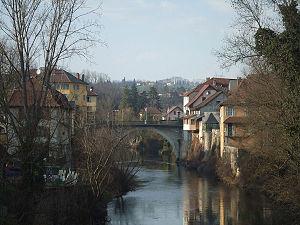
Le Pont-de-Beauvoisin est une commune française située dans le département de l'Isère, en région Auvergne-Rhône-Alpes et, autrefois rattachée à l'ancienne province du Dauphiné. Elle est adhérente à la communauté de communes Les Vals du Dauphiné depuis le 1ᵉʳ janvier 2017.
L'affaire Maëlys est une affaire criminelle française qui a pour point de départ la disparition inexpliquée d'une fillette de huit ans, Maëlys de Araujo, le dimanche 27 août 2017 vers trois heures du matin, lors d'une réception de mariage dans la salle des fêtes de la commune de Pont-de-Beauvoisin, en Isère.
Le pont François Iᵉʳ est un pont routier traversant le Guiers et reliant les deux communes nommées Le Pont-de-Beauvoisin, situées respectivement en Isère et en Savoie.
Le Pont-de-Beauvoisin est une commune française située dans le département de la Savoie, en région Auvergne-Rhône-Alpes.
Le Guiers est une rivière française qui naît dans les Préalpes de Savoie, et traverse l'Isère en région Auvergne-Rhône-Alpes. C'est un affluent de la rive gauche du Rhône.